Emmen Air Base

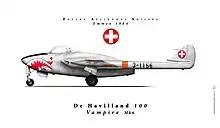
Vampire, 1984

After several previous projects in the 1920s by the federal government and the city of Lucerne, the Municipal Assembly of Emmen decided in 1938 to make a contribution of CHF 200,000 for the construction of the airfield. After the construction of the airfield, the first landing took place on 7 July 1939. In 1940, a hard surface and a 600 m long cross runway was created. This was extended in 1942 to a concrete runway at 700 m, in 1946 to , and in 1957 to .